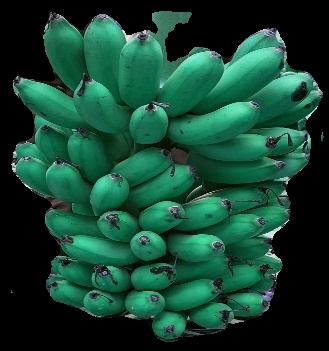
Variety: rasbale
Grade: grade1